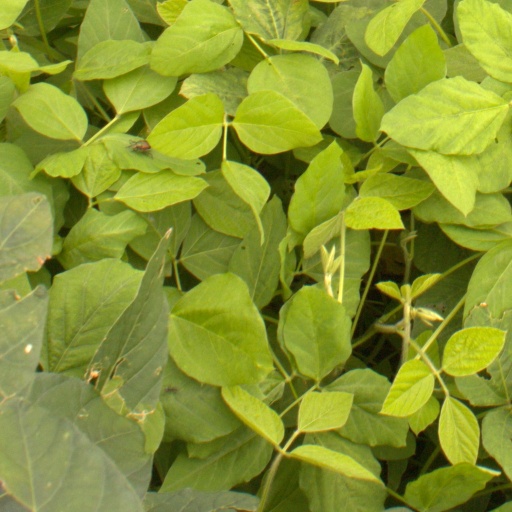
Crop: soybean